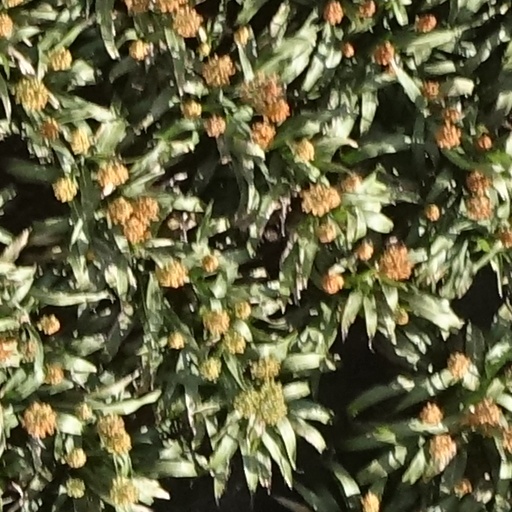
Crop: sorghum